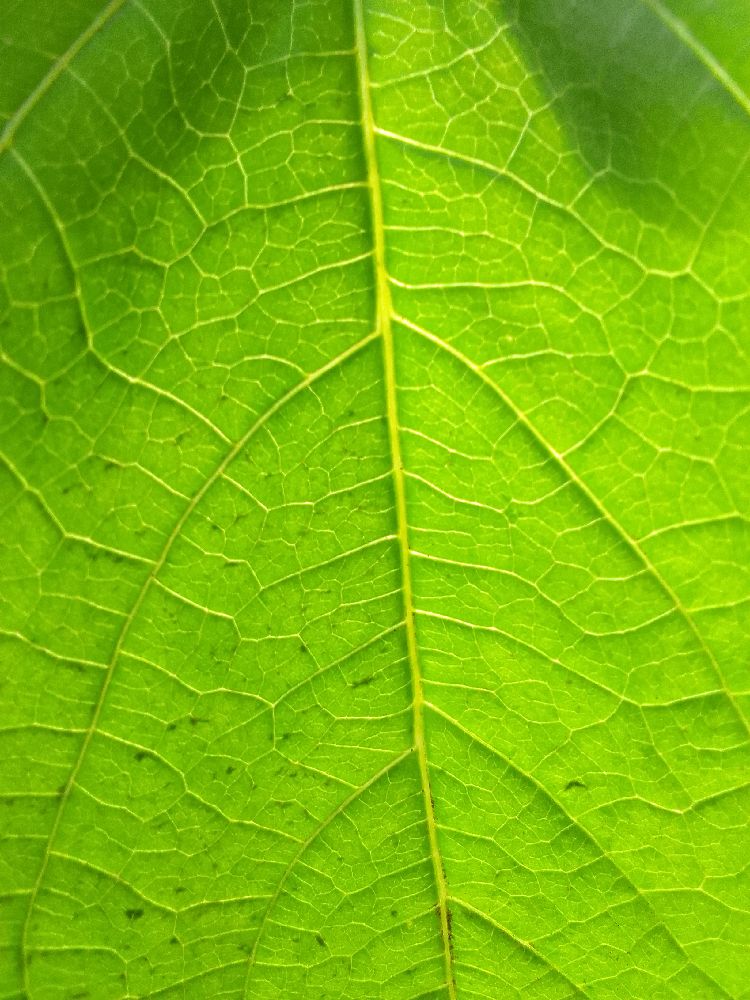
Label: healthy